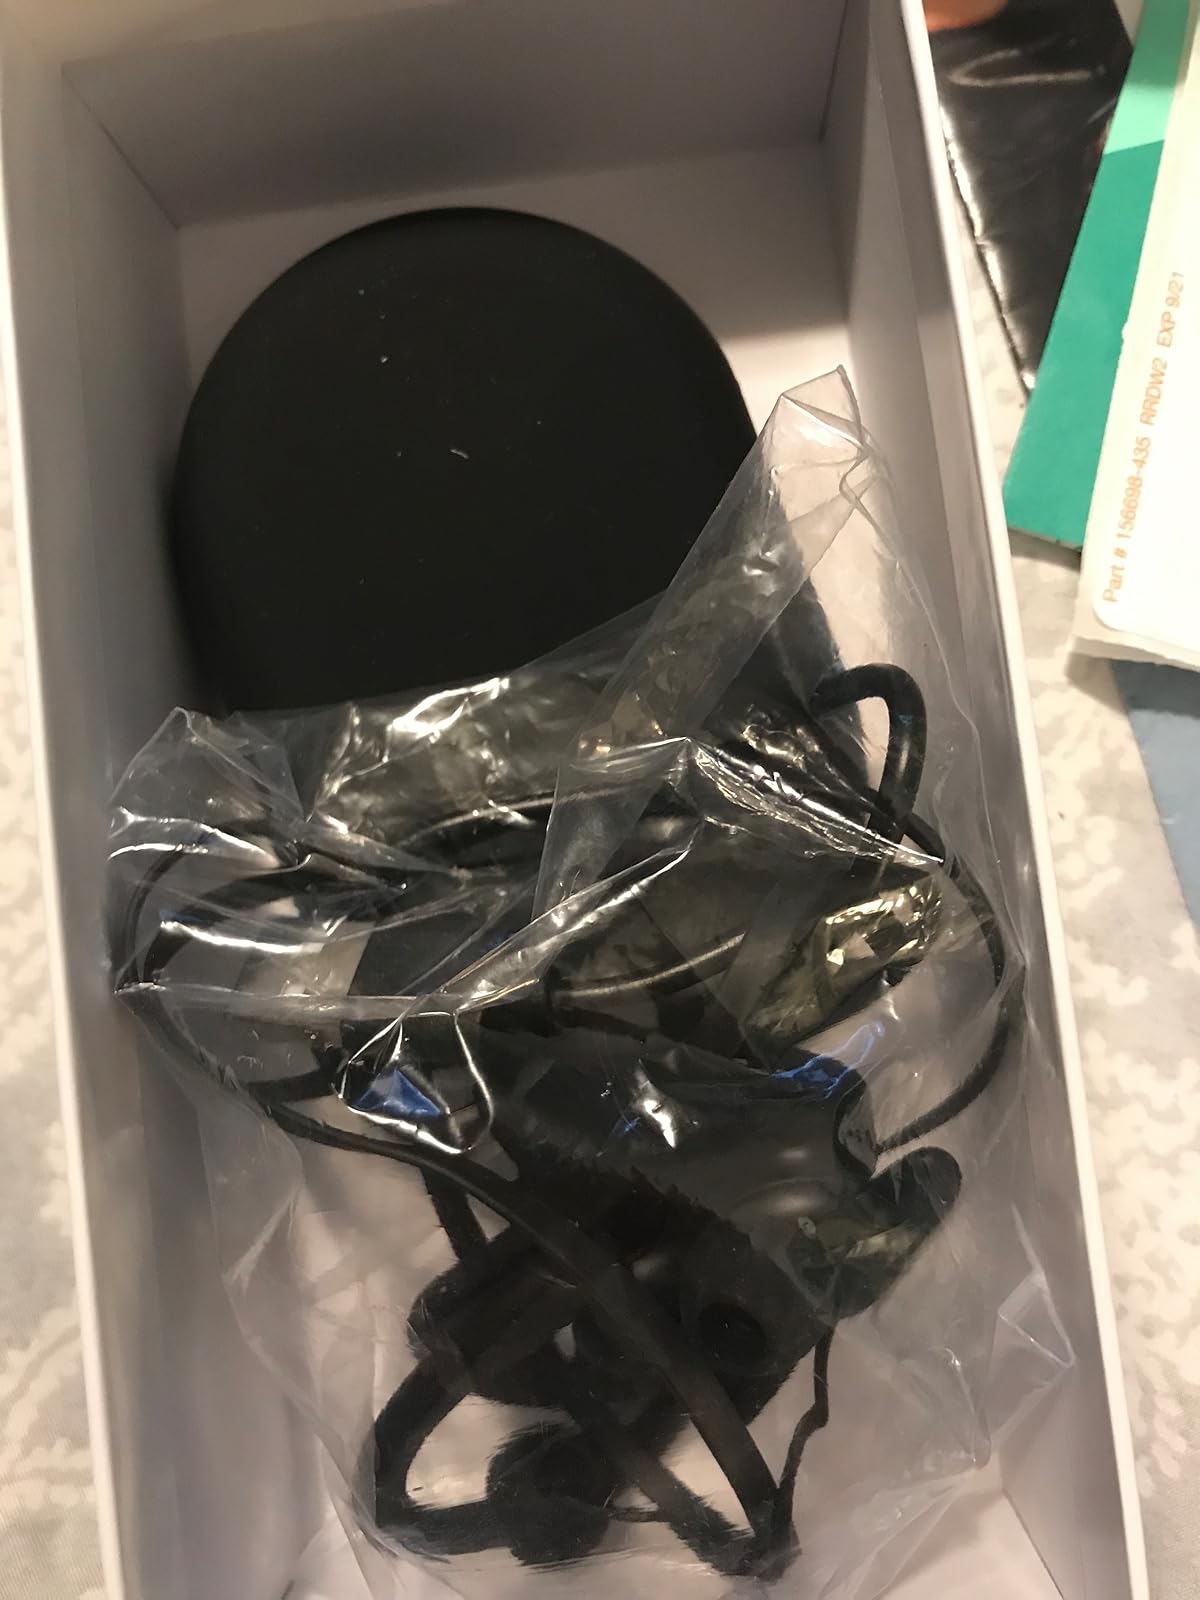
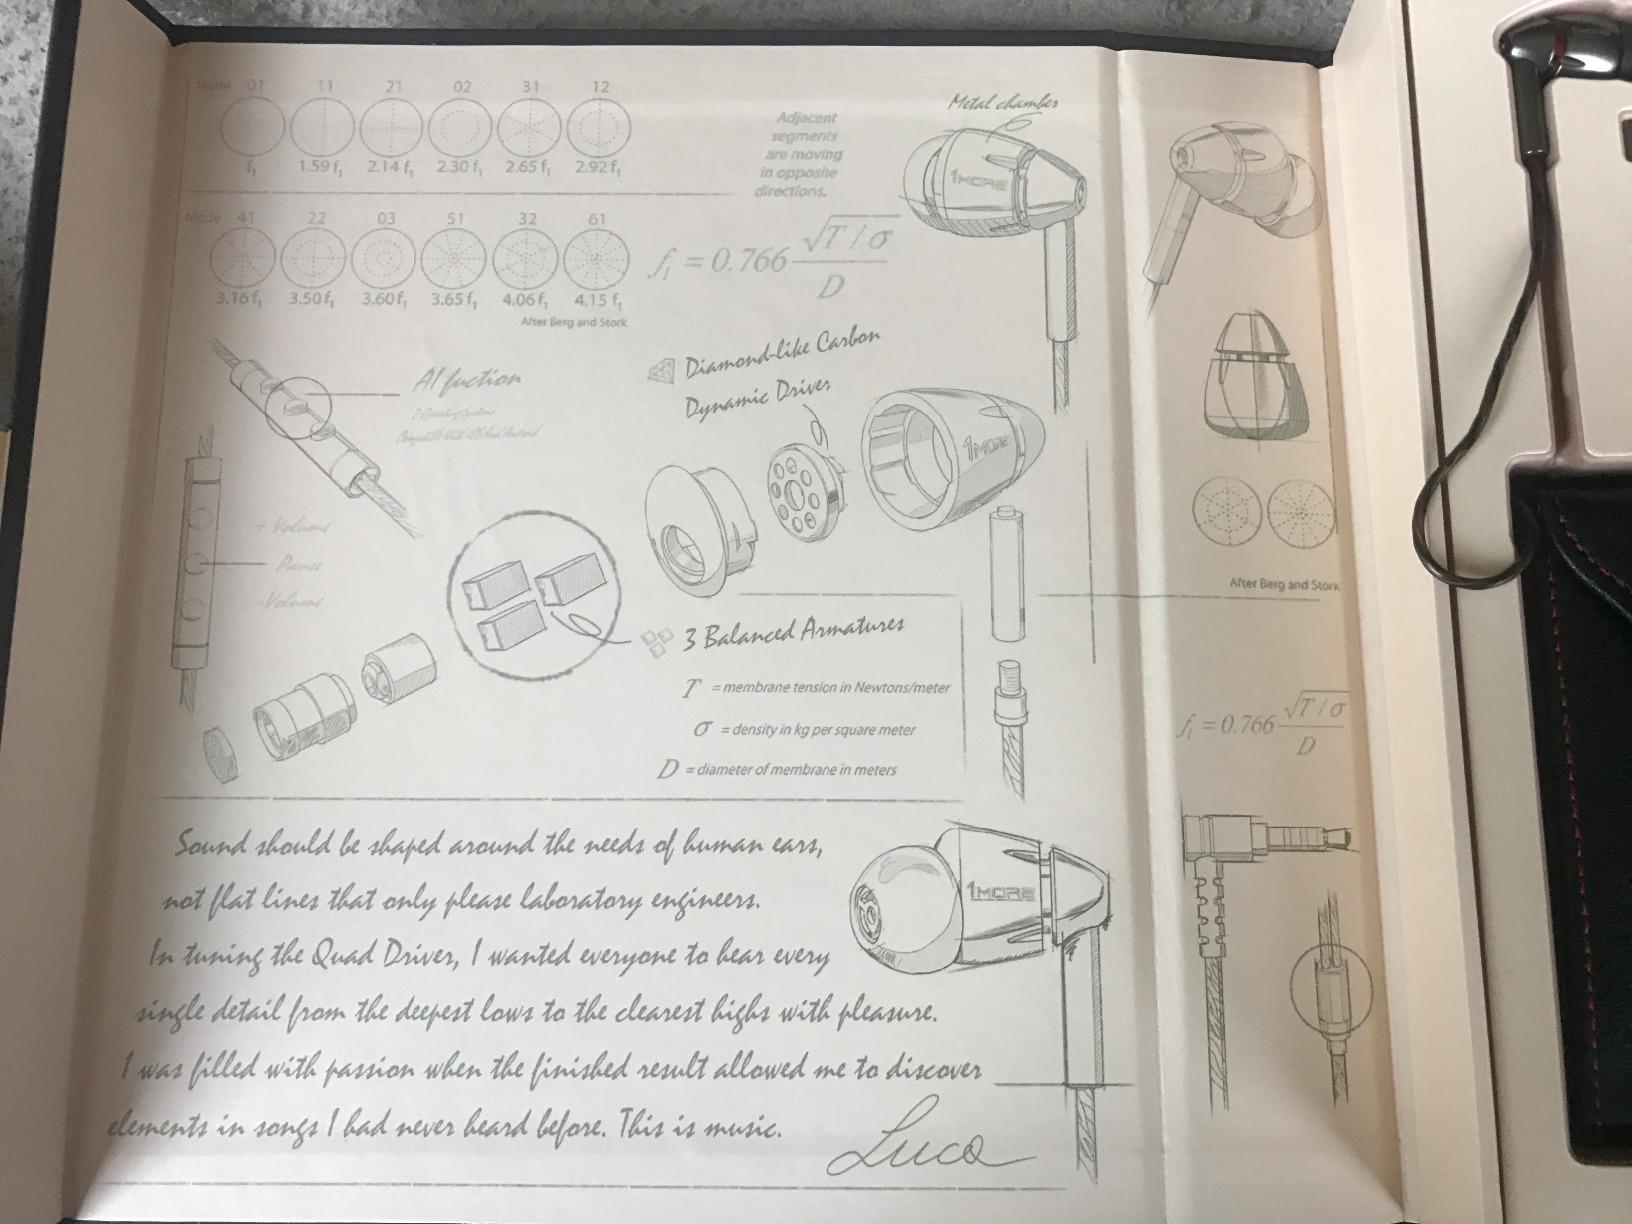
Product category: headphones
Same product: no